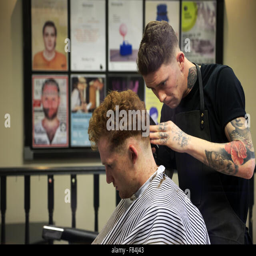
a barber working with his customer in a barber shop .